Dominick P. Purpura

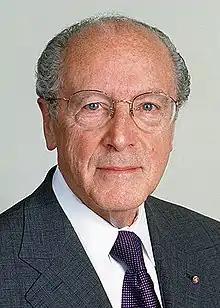
Dominick P Purpura Headshot

Dominick P. Purpura (April 2, 1927 – May 16, 2019) was a neuroscientist. who was well known for his research focused on intellectual disability. His work also focused on the origin of brain waves, developmental neurobiology, and epilepsy. From 1982 to 1983, Purpura was appointed as the president of the Society for Neuroscience. In 1984, he was recruited to be the dean of Albert Einstein College of Medicine of Yeshiva University. He served as the dean for a total of 22 years.